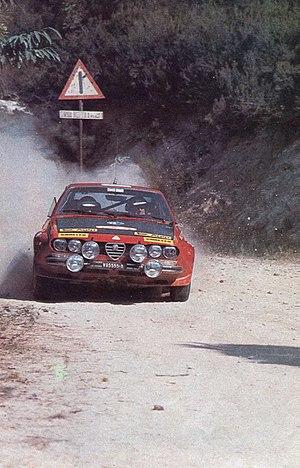
Le Rallye Sanremo 1975, disputé du 1ᵉʳ au 4 octobre 1975, est la vingt-neuvième manche du championnat du monde des rallyes courue depuis 1973 et la huitième manche du championnat du monde des rallyes 1975.